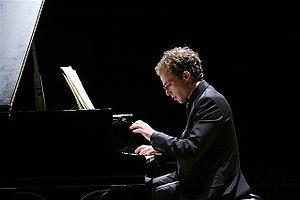
Orion Weiss est un pianiste classique américain.